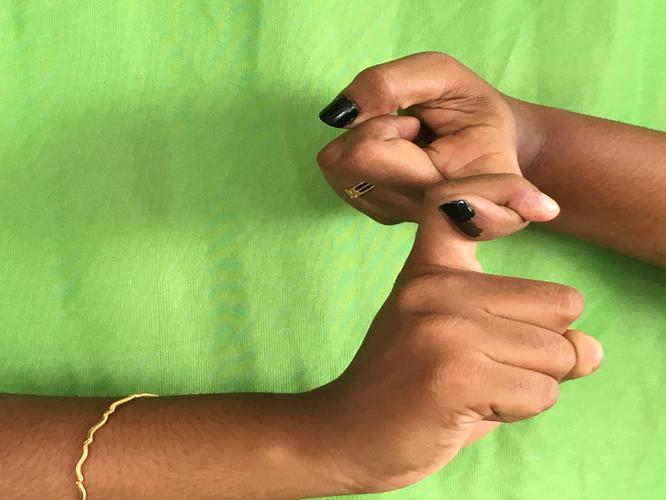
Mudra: Pasha
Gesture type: double_hand